Oyster Bay History Walk

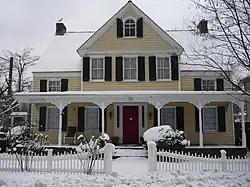
Seely/Wright House

This house, which is situated directly across the road from the Raynham Hall Museum, was built in 1830 for Dr. Ebeneezer Seely. Seely married Phebe Townsend, the youngest daughter of Samuel Townsend, when she was 45. After her death in 1841, Seely remarried and his daughter from this union married Joseph Wright, a local blacksmith.